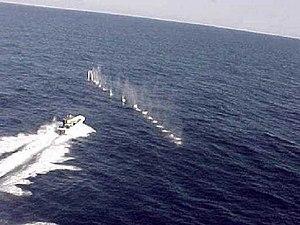
Un coup de semonce ou tir de sommation est un tir d'artillerie ou d'arme à feu réalisé en vue d'intimider un adversaire sans lui porter de dégâts physiques. Il peut précéder l'ouverture d'hostilités réelles si celui-ci ne procède pas à une capitulation ou à toute autre action indiquant sa volonté d'entrer en pourparlers.